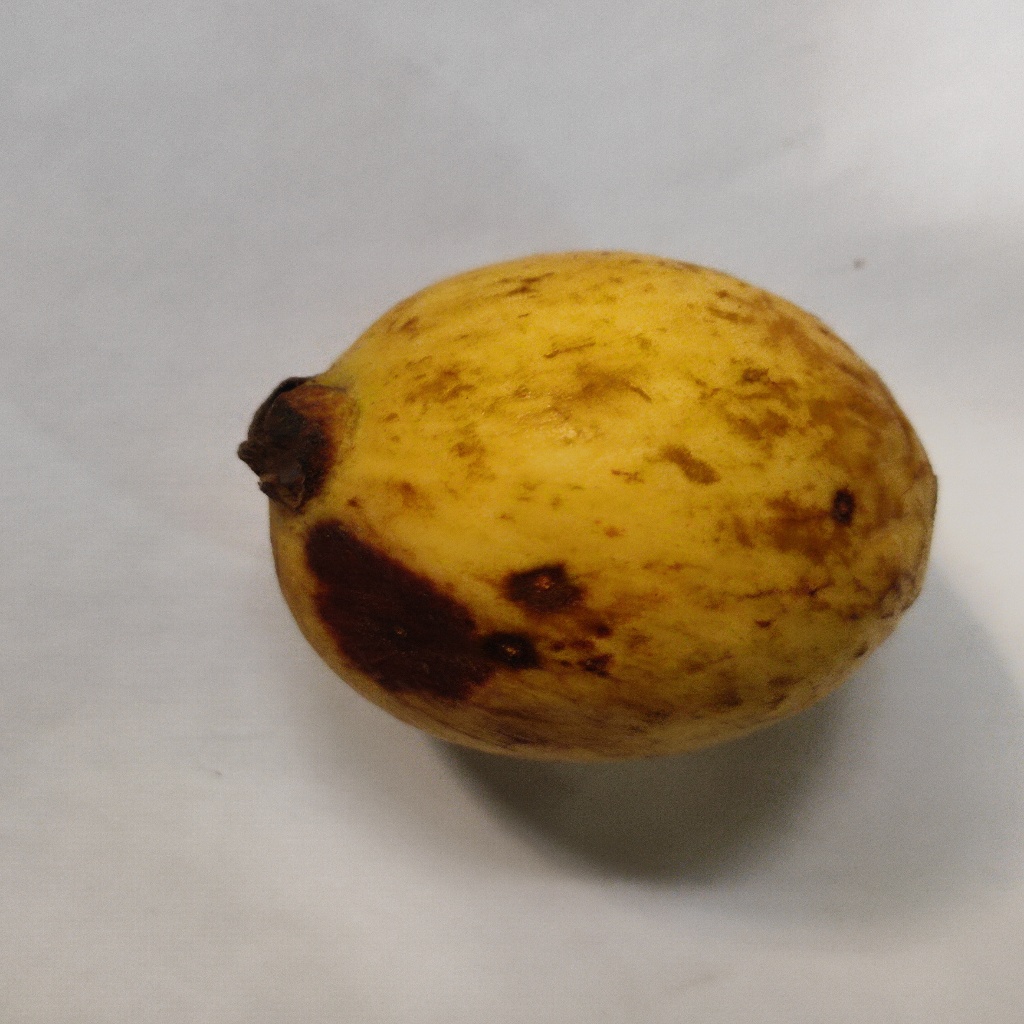
Crop: guava
Quality class: Defect